Question: Please indicate a possible affordance area of the carrot that can be used for eating
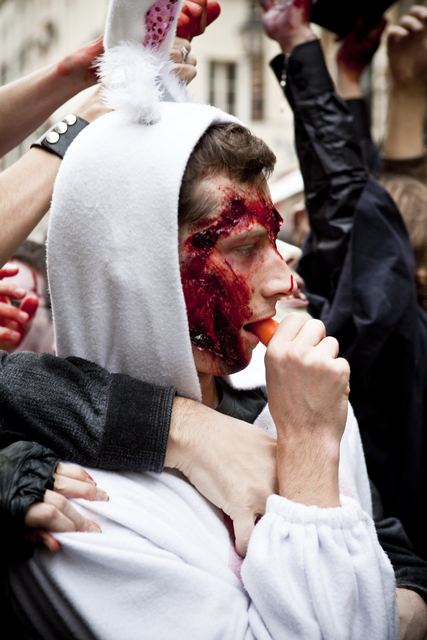
Answer: [241.771, 313.985, 323.575, 380.15]